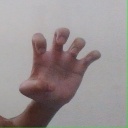
अक्षर: झ